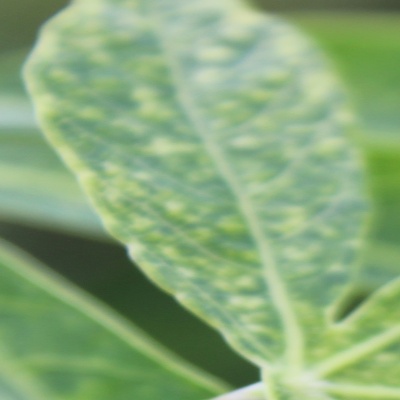
Crop: Cassava
Condition: green mite